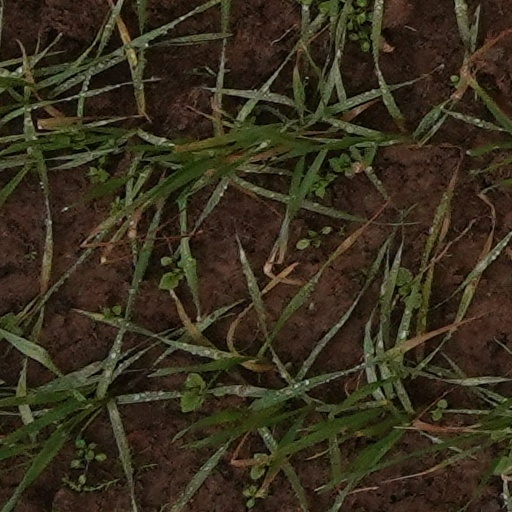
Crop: wheat